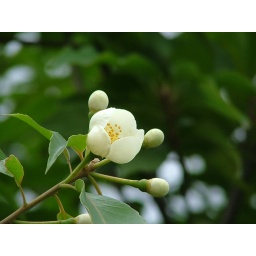
It is a unnamed flower in gu shan mountain today.